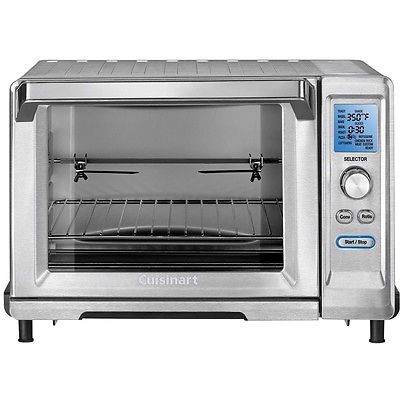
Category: toaster